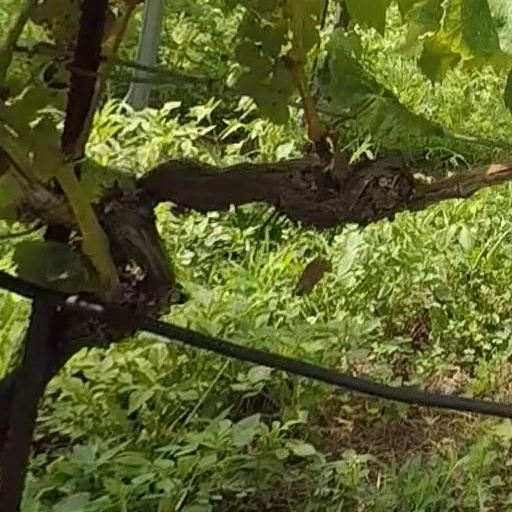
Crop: grape